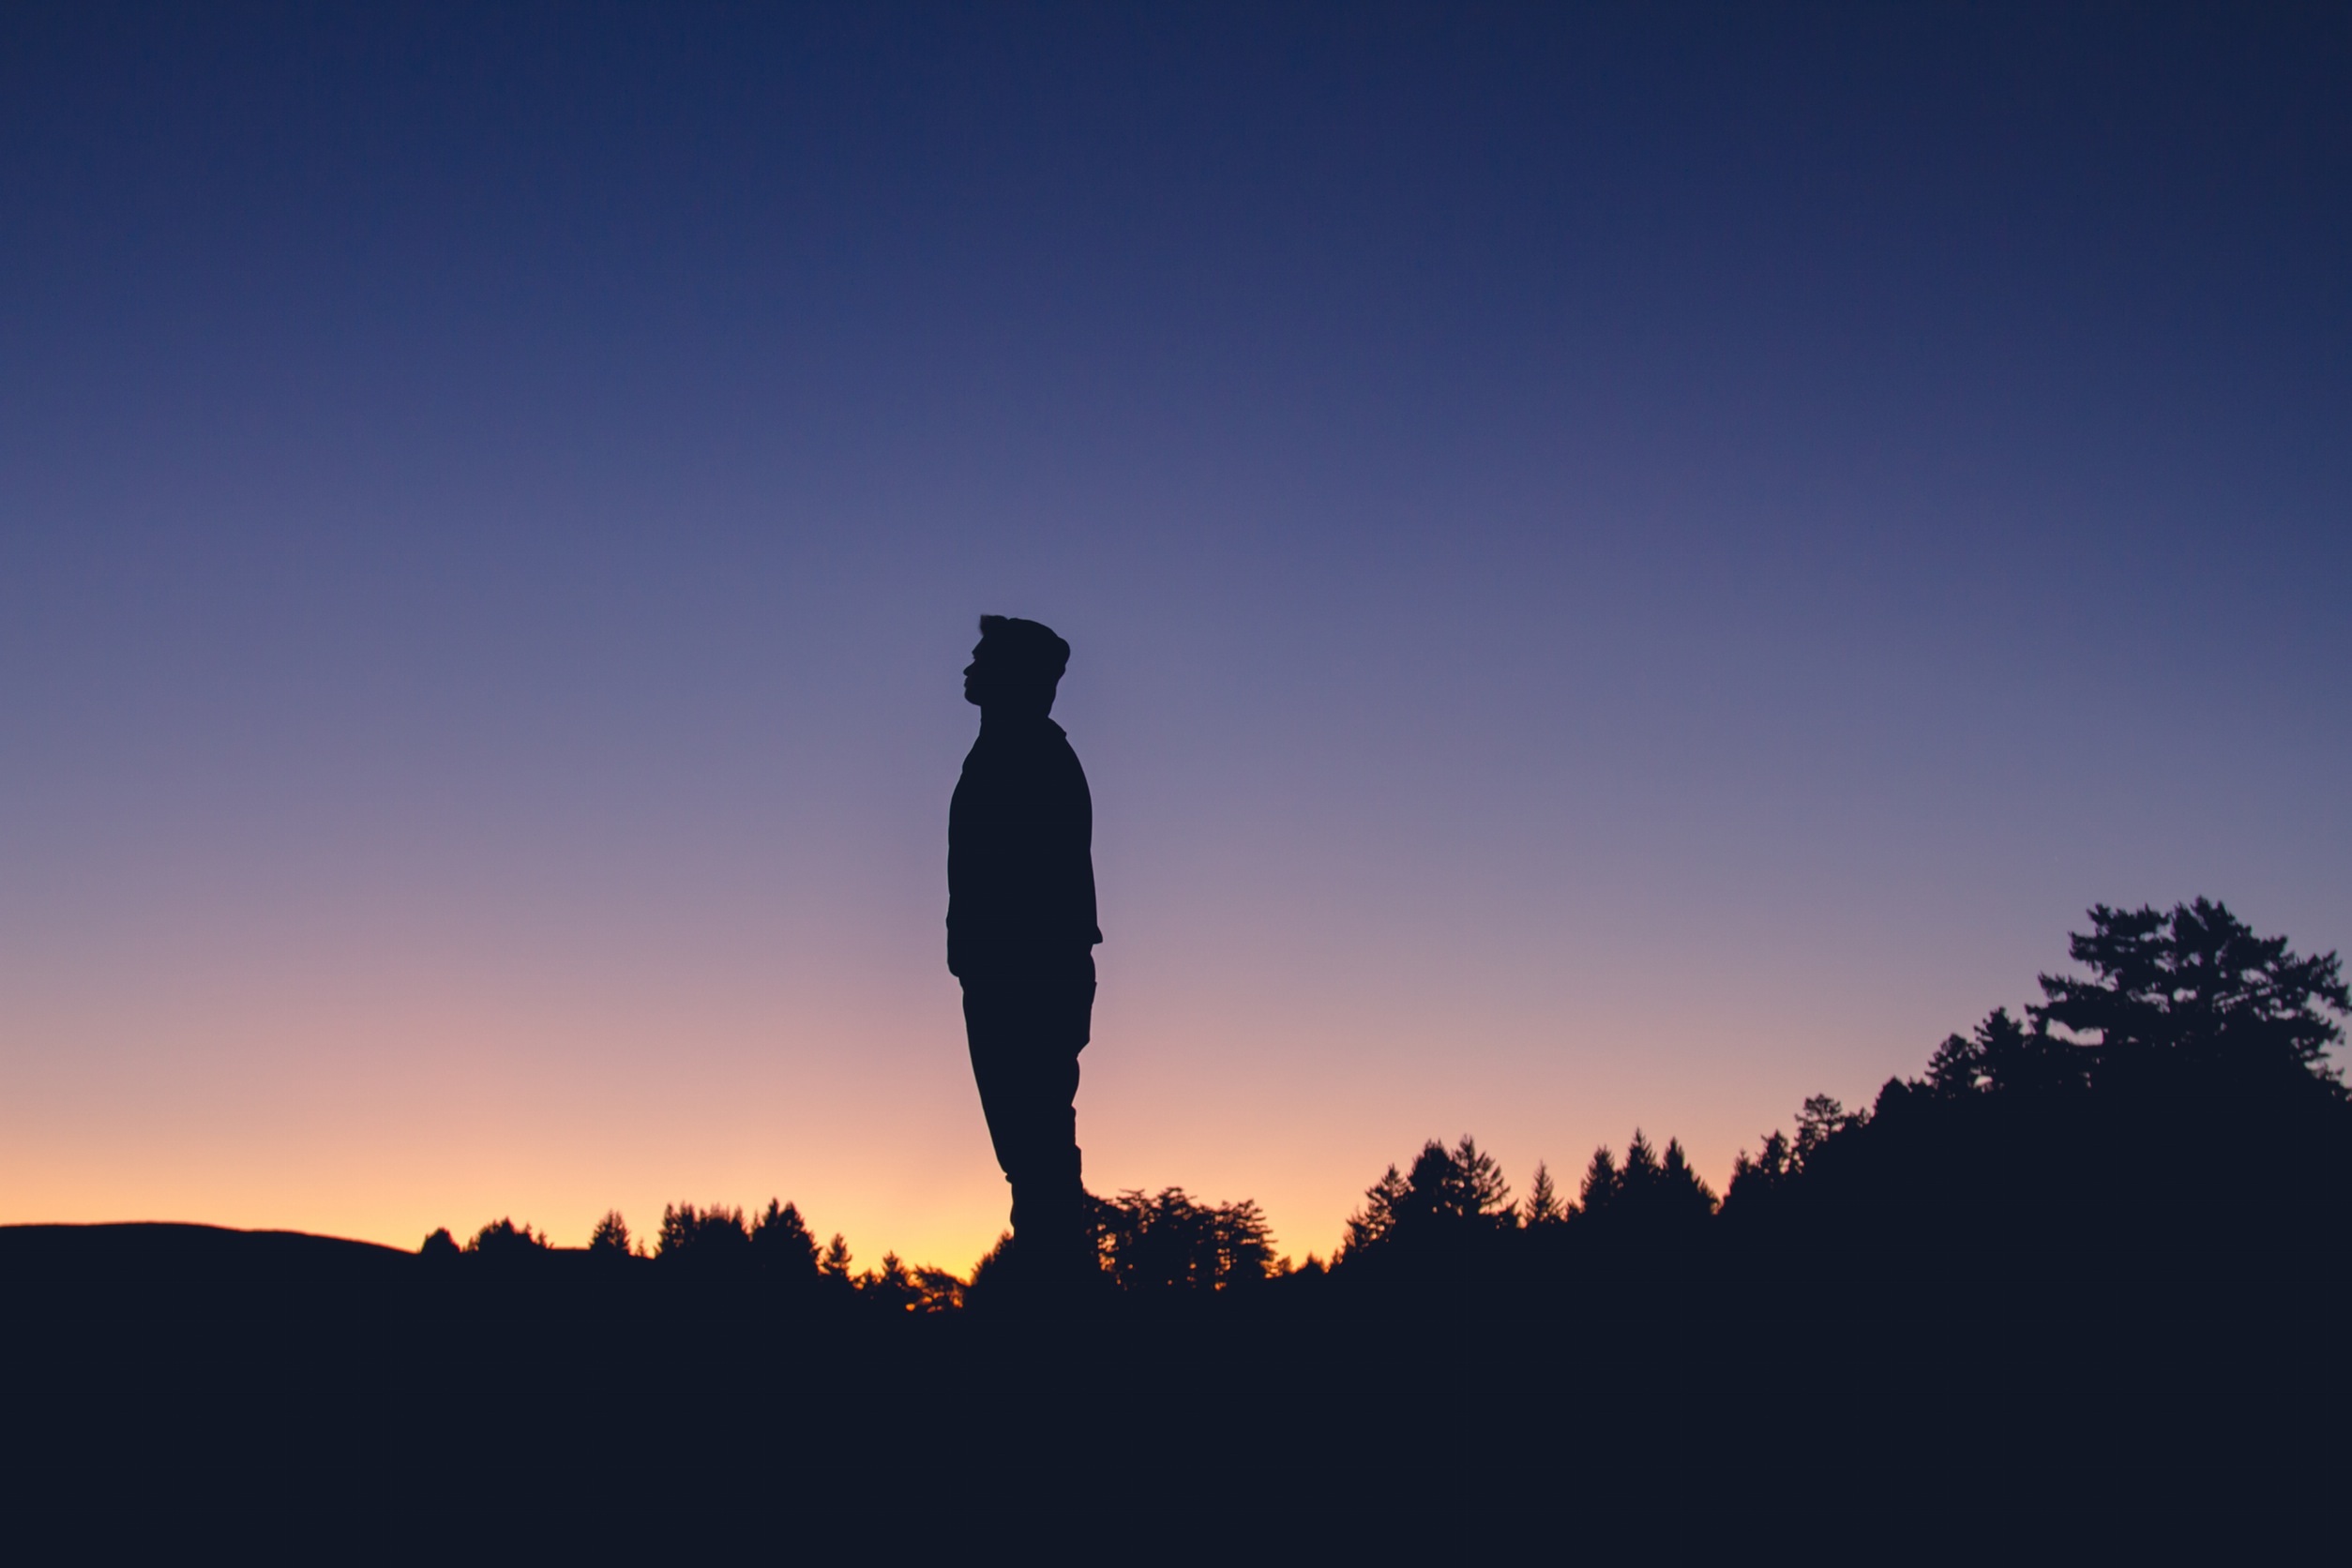
man, horizon, silhouette, mountain, cloud, sky, sunrise, sunset, morning, dawn, guy, dusk, evening, atmospheric phenomenon